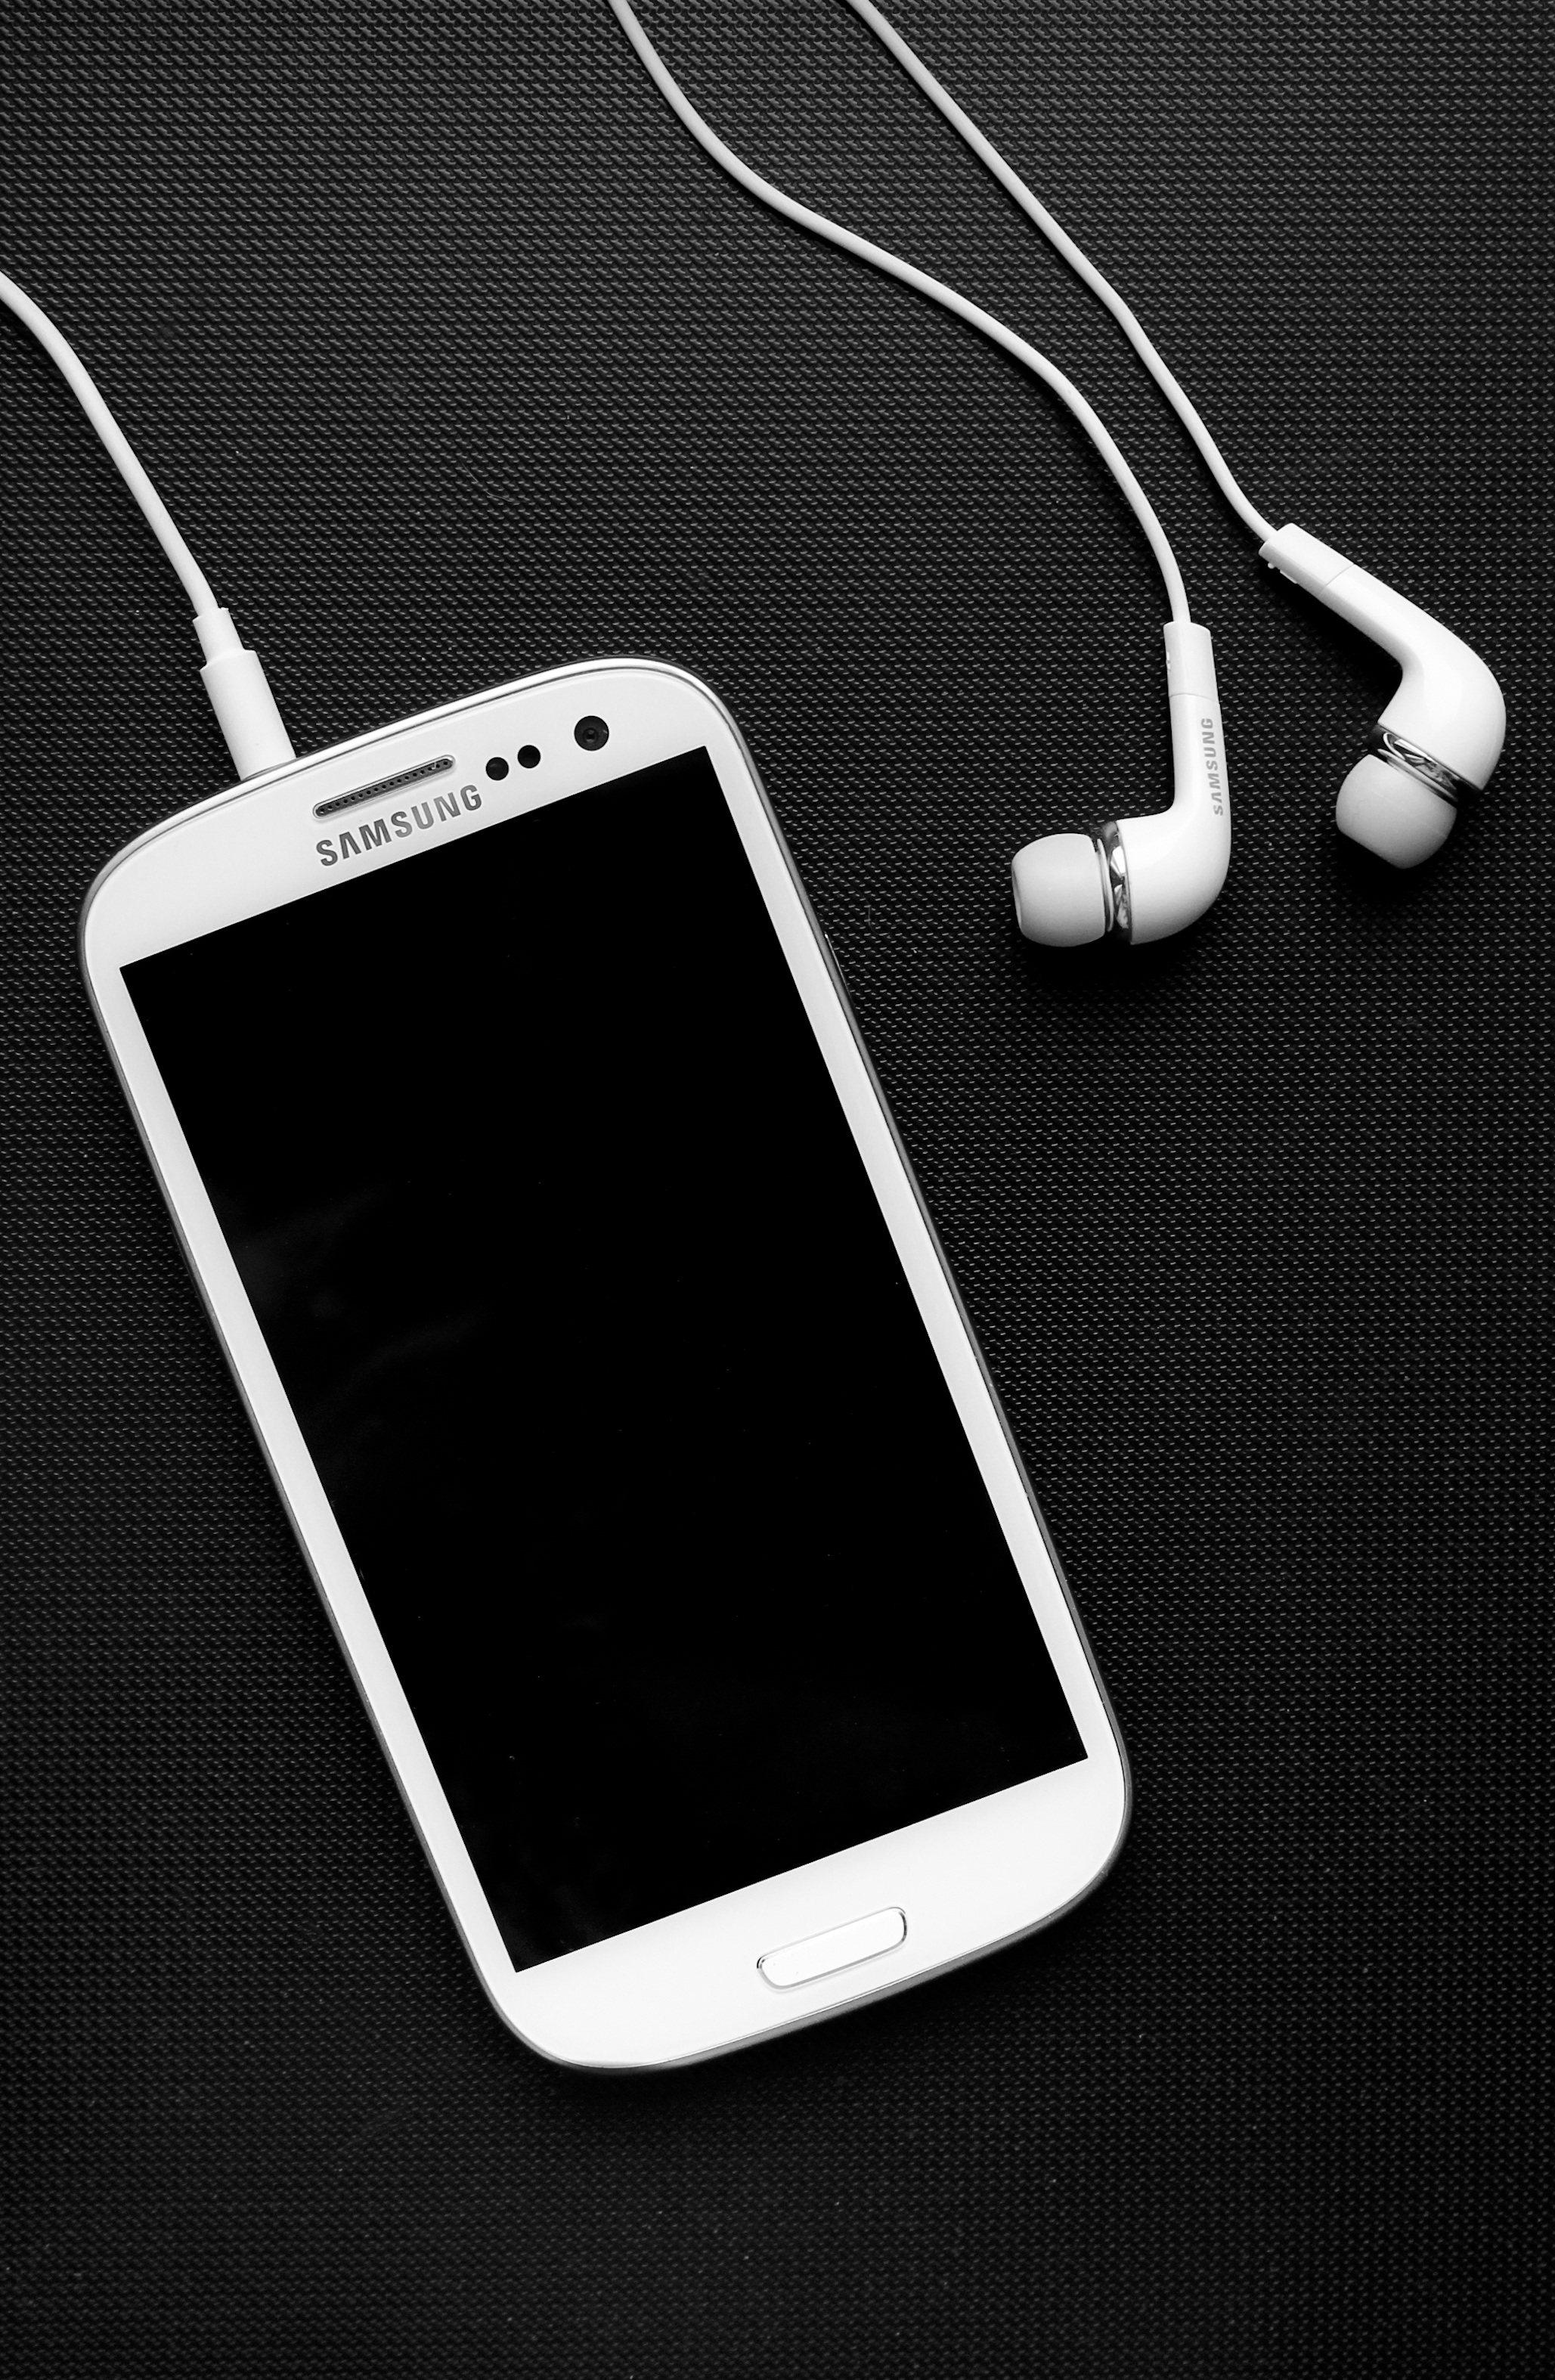
smartphone, mobile, music, black and white, technology, white, phone, telephone, communication, gadget, mobile phone, electronic, device, brand, font, samsung, headphones, cellphone, digital, wifi, cell, listening, electronic device, portable communications device, communication device